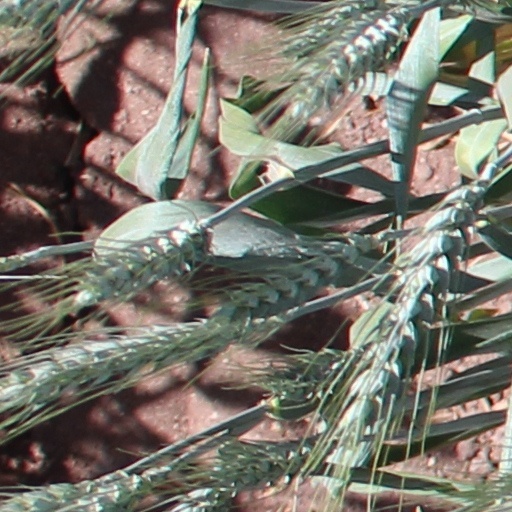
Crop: wheat